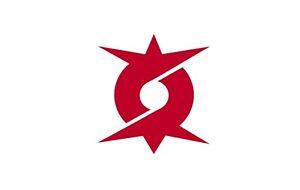
Ine est un bourg du district de Yosa, dans la préfecture de Kyoto, au Japon.